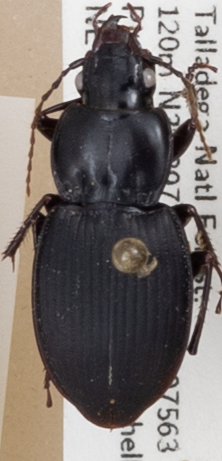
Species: Cyclotrachelus convivus
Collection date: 2018-07-11
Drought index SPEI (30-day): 0.512
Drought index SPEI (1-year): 0.1
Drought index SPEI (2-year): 0.24